Prélude à l'après-midi d'un faune

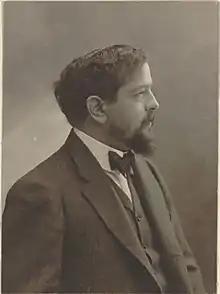
Claude Debussy in 1905

Prélude à l'Après-midi d'un faune (L. 86), known in English as Prelude to the Afternoon of a Faun, is a symphonic poem for orchestra by Claude Debussy, approximately 10 minutes in duration. It was composed in 1894 and first performed in Paris on 22 December 1894, conducted by Gustave Doret. The flute solo was played by Georges Barrère.